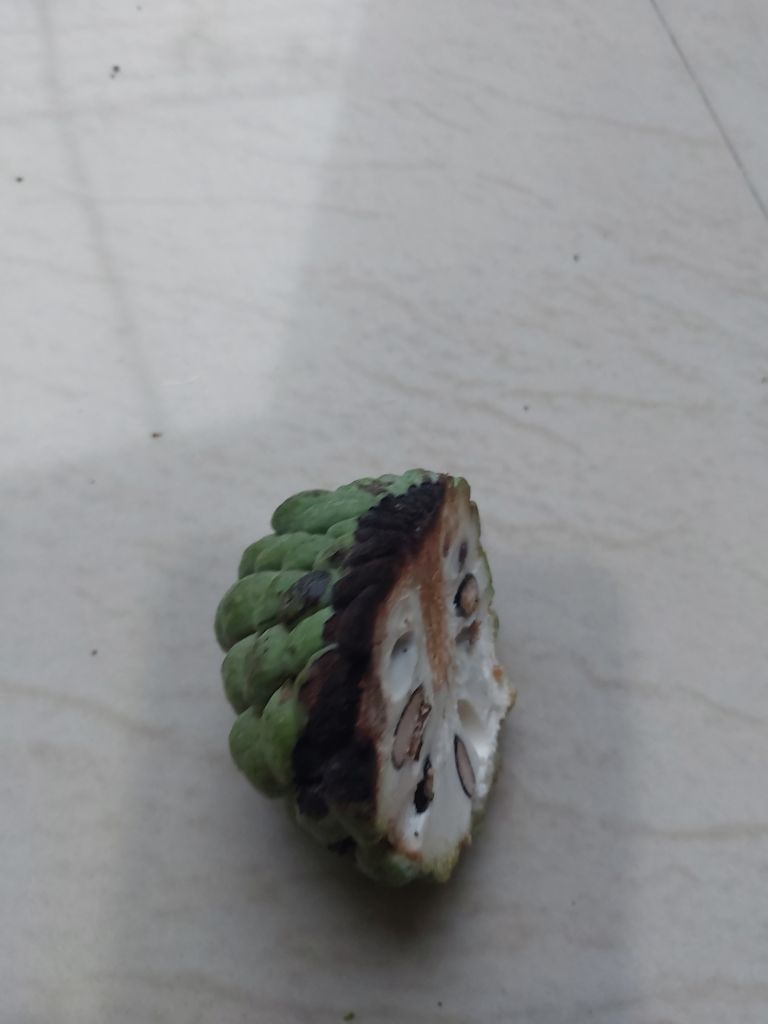
Disease label: Diplodia Rot